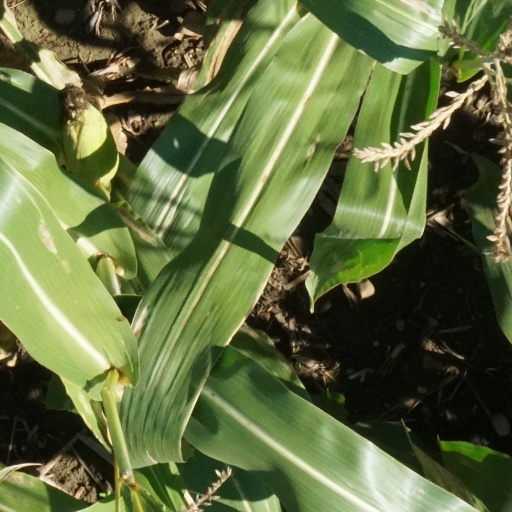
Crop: maize; corn